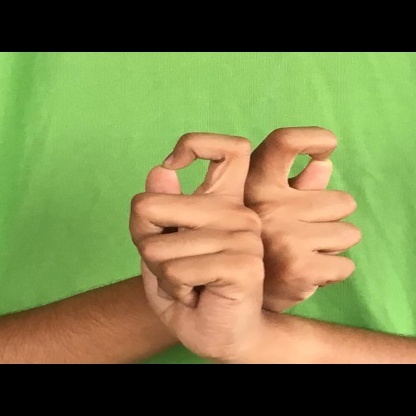
Mudra: Berunda